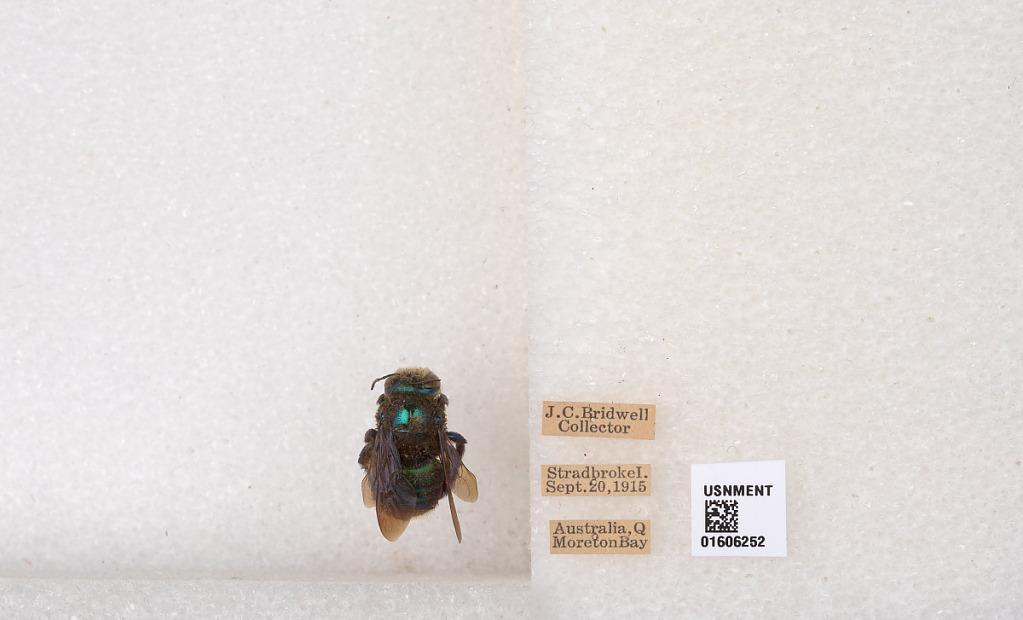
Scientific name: Xylocopa (Lestis) bombylans (Fabricius)
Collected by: J. Bridwell
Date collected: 1915-9-20
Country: Australia
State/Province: Queensland
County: Redland
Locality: Stradbroke Island, Moreton Bay
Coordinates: -27.4731, 153.42